Sabas Pretelt de la Vega

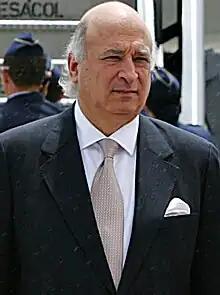
Minister Pretelt in Brazil in August 2006

Sabas Pretelt de la Vega (born April 11, 1946) is a Colombian economist and businessman, who served as Colombian Minister of the Interior and Justice, and Ambassador to the Colombian missions in Italy, Greece, Cyprus, San Marino, and Malta. He was sentenced to six years and eight months in prison in April 2015 for corruption after the Yidispolítica scandal where Yidis Medina supposedly took a bribe from Pretelt.